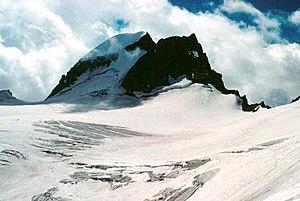
La forêt nationale de Shoshone est une forêt nationale des États-Unis s'étendant sur près de 10 000 km² dans l'État du Wyoming. Elle est la première forêt des États-Unis protégée par l'État fédéral. À l'origine partie intégrante de la réserve de Yellowstone Timberland, la forêt est délimitée à la suite d'une résolution votée par le Congrès et ratifiée en 1891 par le président Benjamin Harrison. Un total de quatre zones vierges et non exploitables se situe dans la forêt, protégeant ainsi plus de la moitié du territoire du développement humain. La forêt nationale de Shoshone possède une riche biodiversité rarement égalée dans les autres zones protégées ; elle abrite de nombreuses plaines de Artemisia tridentata, des forêts d'épicéas et de sapins et des zones montagneuses s'achevant en pics escarpés.
Le pic Gannett est le plus haut sommet de l'État américain du Wyoming. Il s'étend sur les comtés de Fremont et de Sublette le long du Continental Divide.